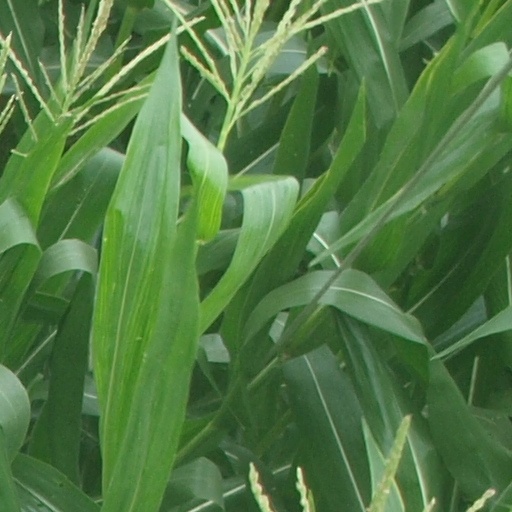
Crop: maize; corn